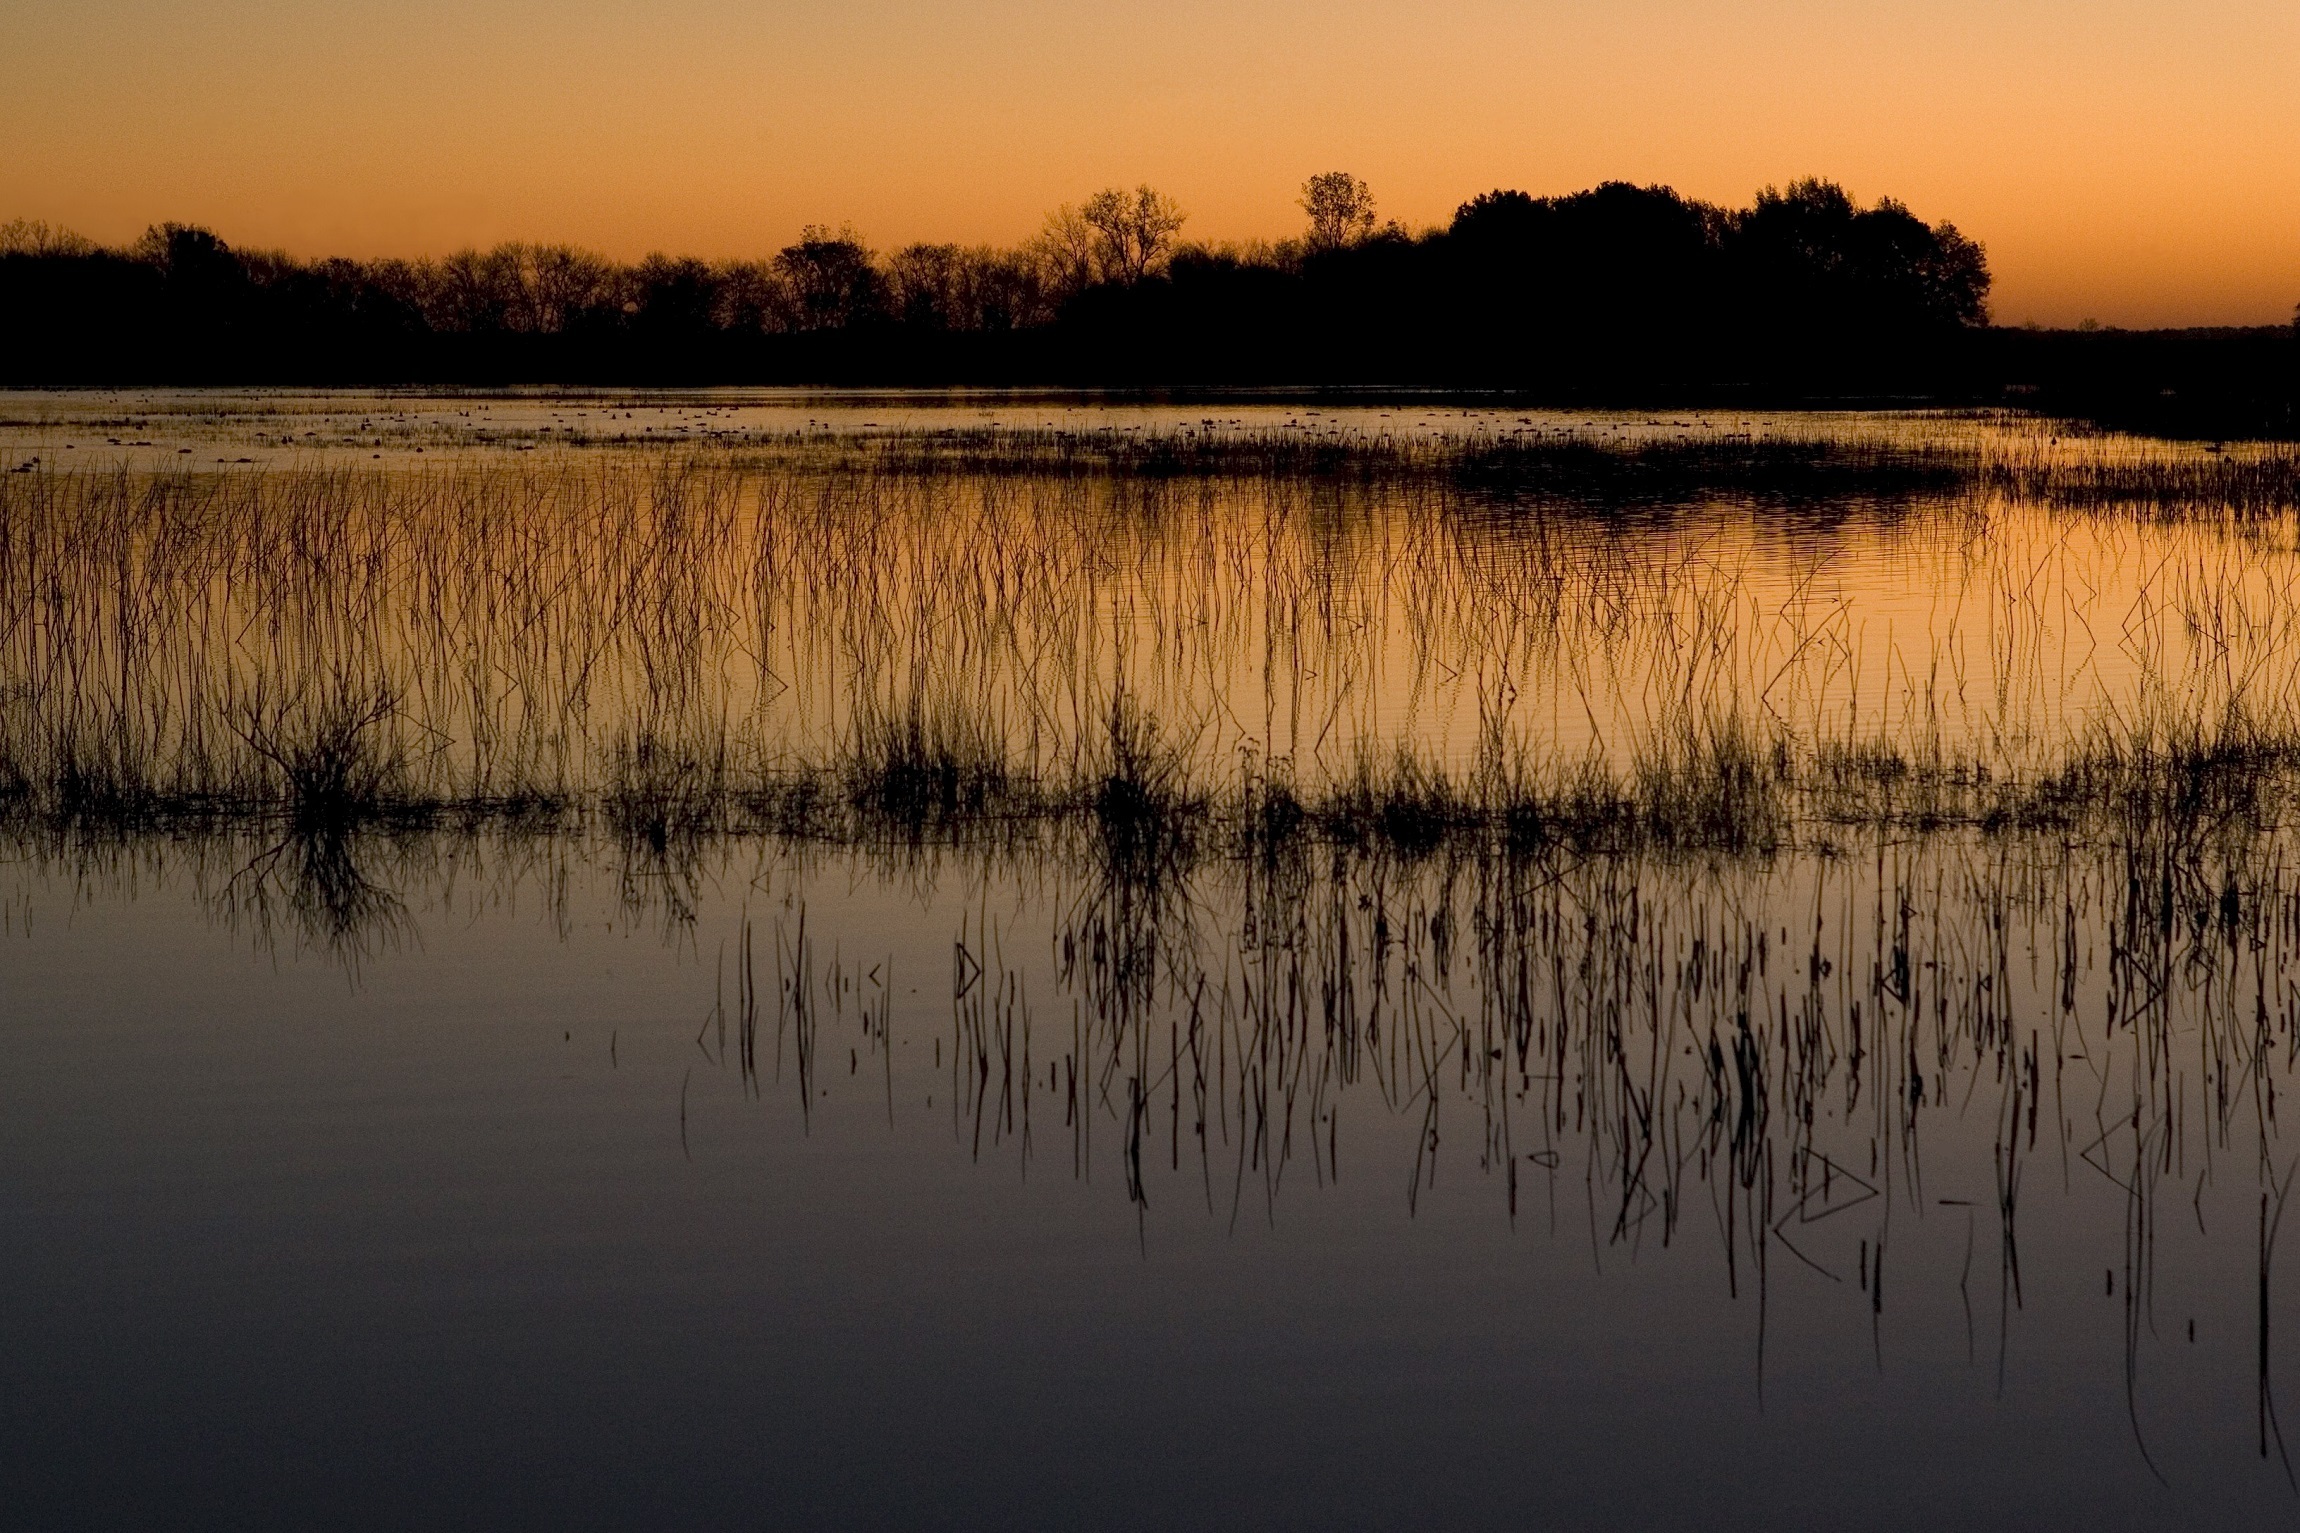
landscape, tree, water, nature, horizon, marsh, wetlands, sky, sunrise, sunset, mist, morning, lake, dawn, river, dusk, evening, reflection, peaceful, reservoir, colorful, plants, outdoors, wetland, reeds, habitat, loch, natural environment, atmospheric phenomenon